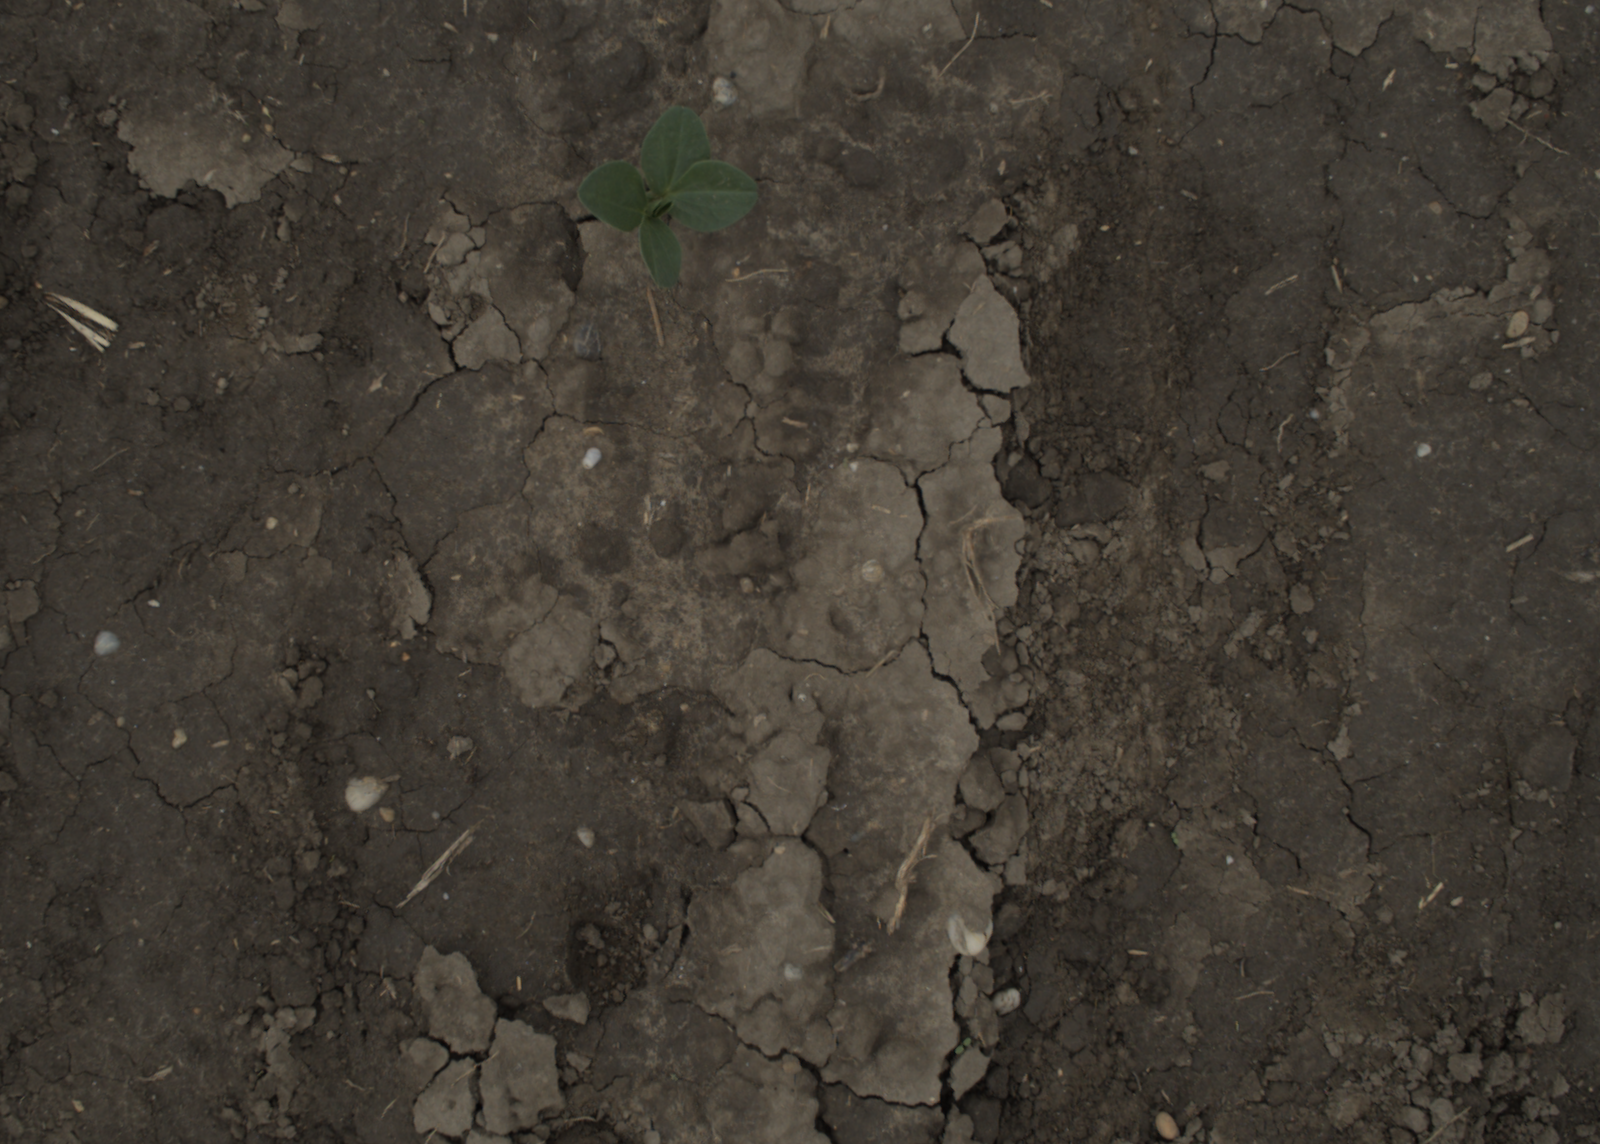
Capture date: 29.09.2021 13:53:40
Weather: cloudy
Wind: medium
Seeding date: 02.09.2021
Plant canopy height (mm): 954